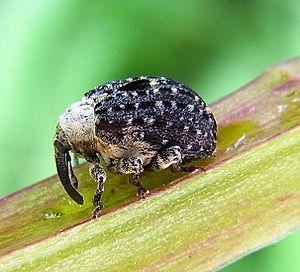
Cionus scrophulariae est une espèce d'insectes coléoptères de la famille des Curculionidae, de la sous-famille des Curculioninae, de la tribu des Cionini. Comme son nom l'indique, elle se nourrit de scrofulaires. C'est une espèce largement répandue dans toute l'Europe et jusqu'en Asie centrale.
Les Cionini forment une tribu d'insectes coléoptères de la famille des Curculionidae.